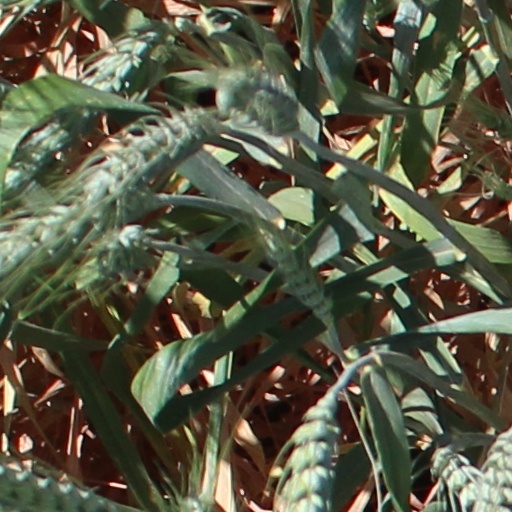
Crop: wheat